Princeton Chert

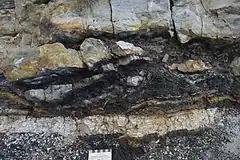
Close up of Princeton Chert outcrop showing volcanic ash (white layer at base), peaty coal (dark layer), and Chert layers (grey). Layer 36 is labelled.

The Princeton Chert is a fossil locality in British Columbia, Canada, which comprises an anatomically preserved flora of Eocene Epoch age, with rich species abundance and diversity. It is located in exposures of the Allenby Formation on the east bank of the Similkameen River, south of the town of Princeton, British Columbia.